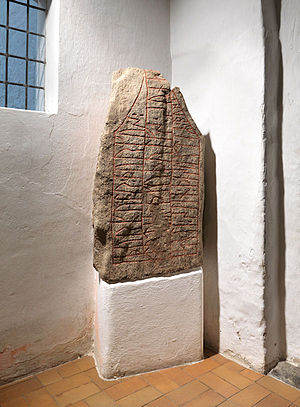
Asmildstenen
Asmildstenen
Foto af Roberto Fortuna
Asmildstenen er en runesten, som nu findes i våbenhuset til Asmild Kirke ved Viborg.